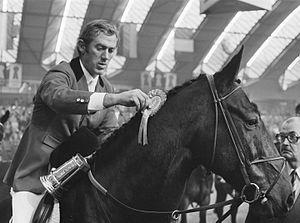
David Broome est un cavalier de saut d'obstacles britannique né le 1ᵉʳ mars 1940 à Cardiff.